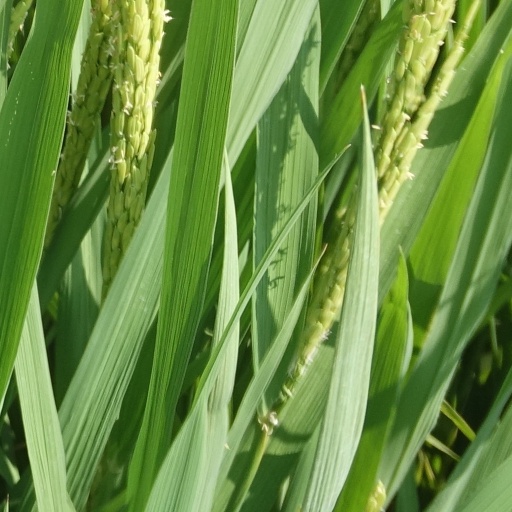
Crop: rice